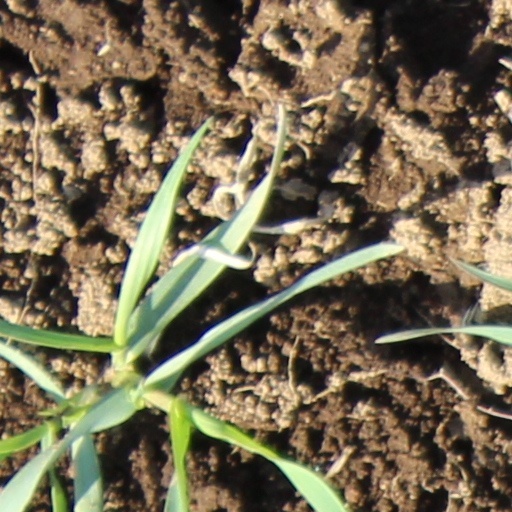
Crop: wheat